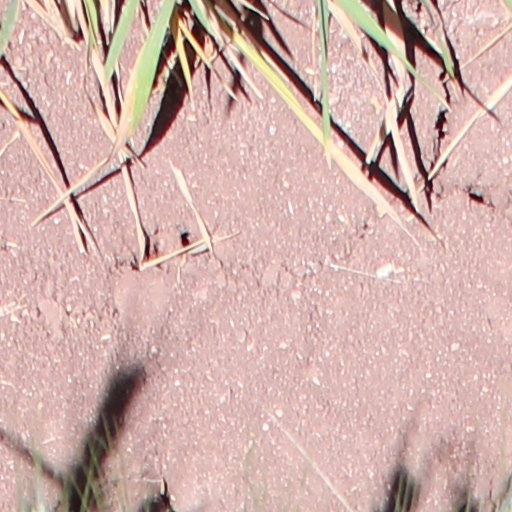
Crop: wheat